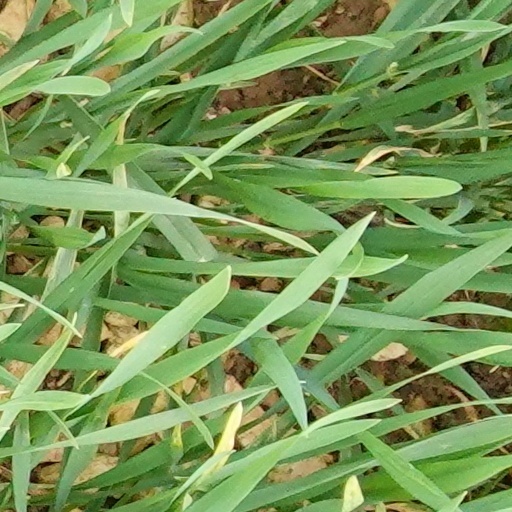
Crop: wheat